Whitney Jensen

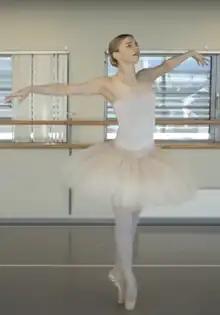
Whitney Jensen dances for Swans for Relief (2020)

Whitney Jensen (born May 4, 1992) is an American ballet dancer who is currently a principal dancer with the Norwegian National Ballet in Oslo, and was previously a principal with the Boston Ballet.